Morrow County Courthouse (Ohio)

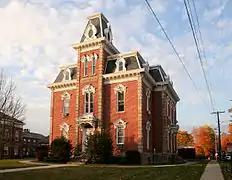
1850 jail (modified extensively since construction)

More than a century and a half old, the Morrow County Courthouse remains in use for its original purposes: no organizations except for local government operate within its walls, and the Morrow County and Mount Gilead village courts continue to meet in its courtrooms. In 1974, the courthouse and 1850 county jail were listed on the National Register of Historic Places together, qualifying because of their distinctive historic architecture.